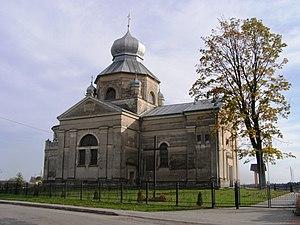
Żurawce est un village de la gmina de Lubycza Królewska du powiat de Tomaszów Lubelski dans la voïvodie de Lublin, situé dans l'est de la Pologne.